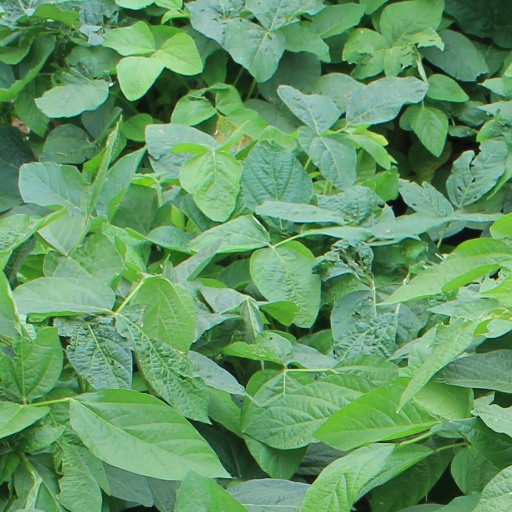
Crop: soybean